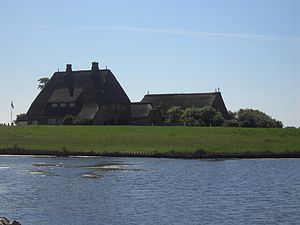
Nordfrisland / Galleri
Nordfrisland er et kultur-geografisk område ved Sydslesvigs vestkyst i det nordlige Tyskland. Området strækker sig fra Ejderen i syd til Vidåen i nord. I Nordfrisland findes både et frisisk og dansk mindretal.